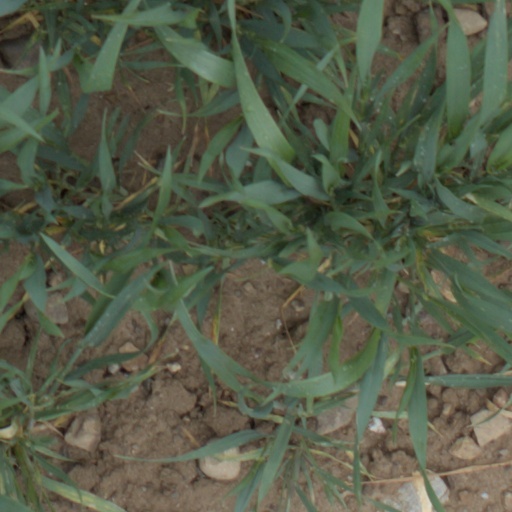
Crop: wheat